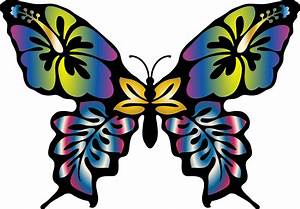
Label: farfalla